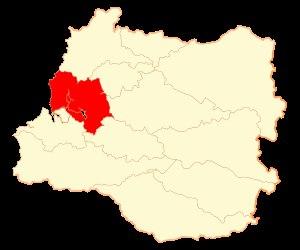
Valdivia est une ville et une commune du Chili située au sud du pays. L'agglomération se trouve au confluent des rio Calle-Calle, Valdivia et Cau-Cau. Depuis le 2 octobre 2007, elle est la capitale de la nouvelle région des Fleuves qui regroupe la province de Ranco et la province de Valdivia dont elle est également la capitale. La ville de Valdivia connait un dynamisme démographique et économique particulièrement important depuis la fin du XXᵉ siècle.